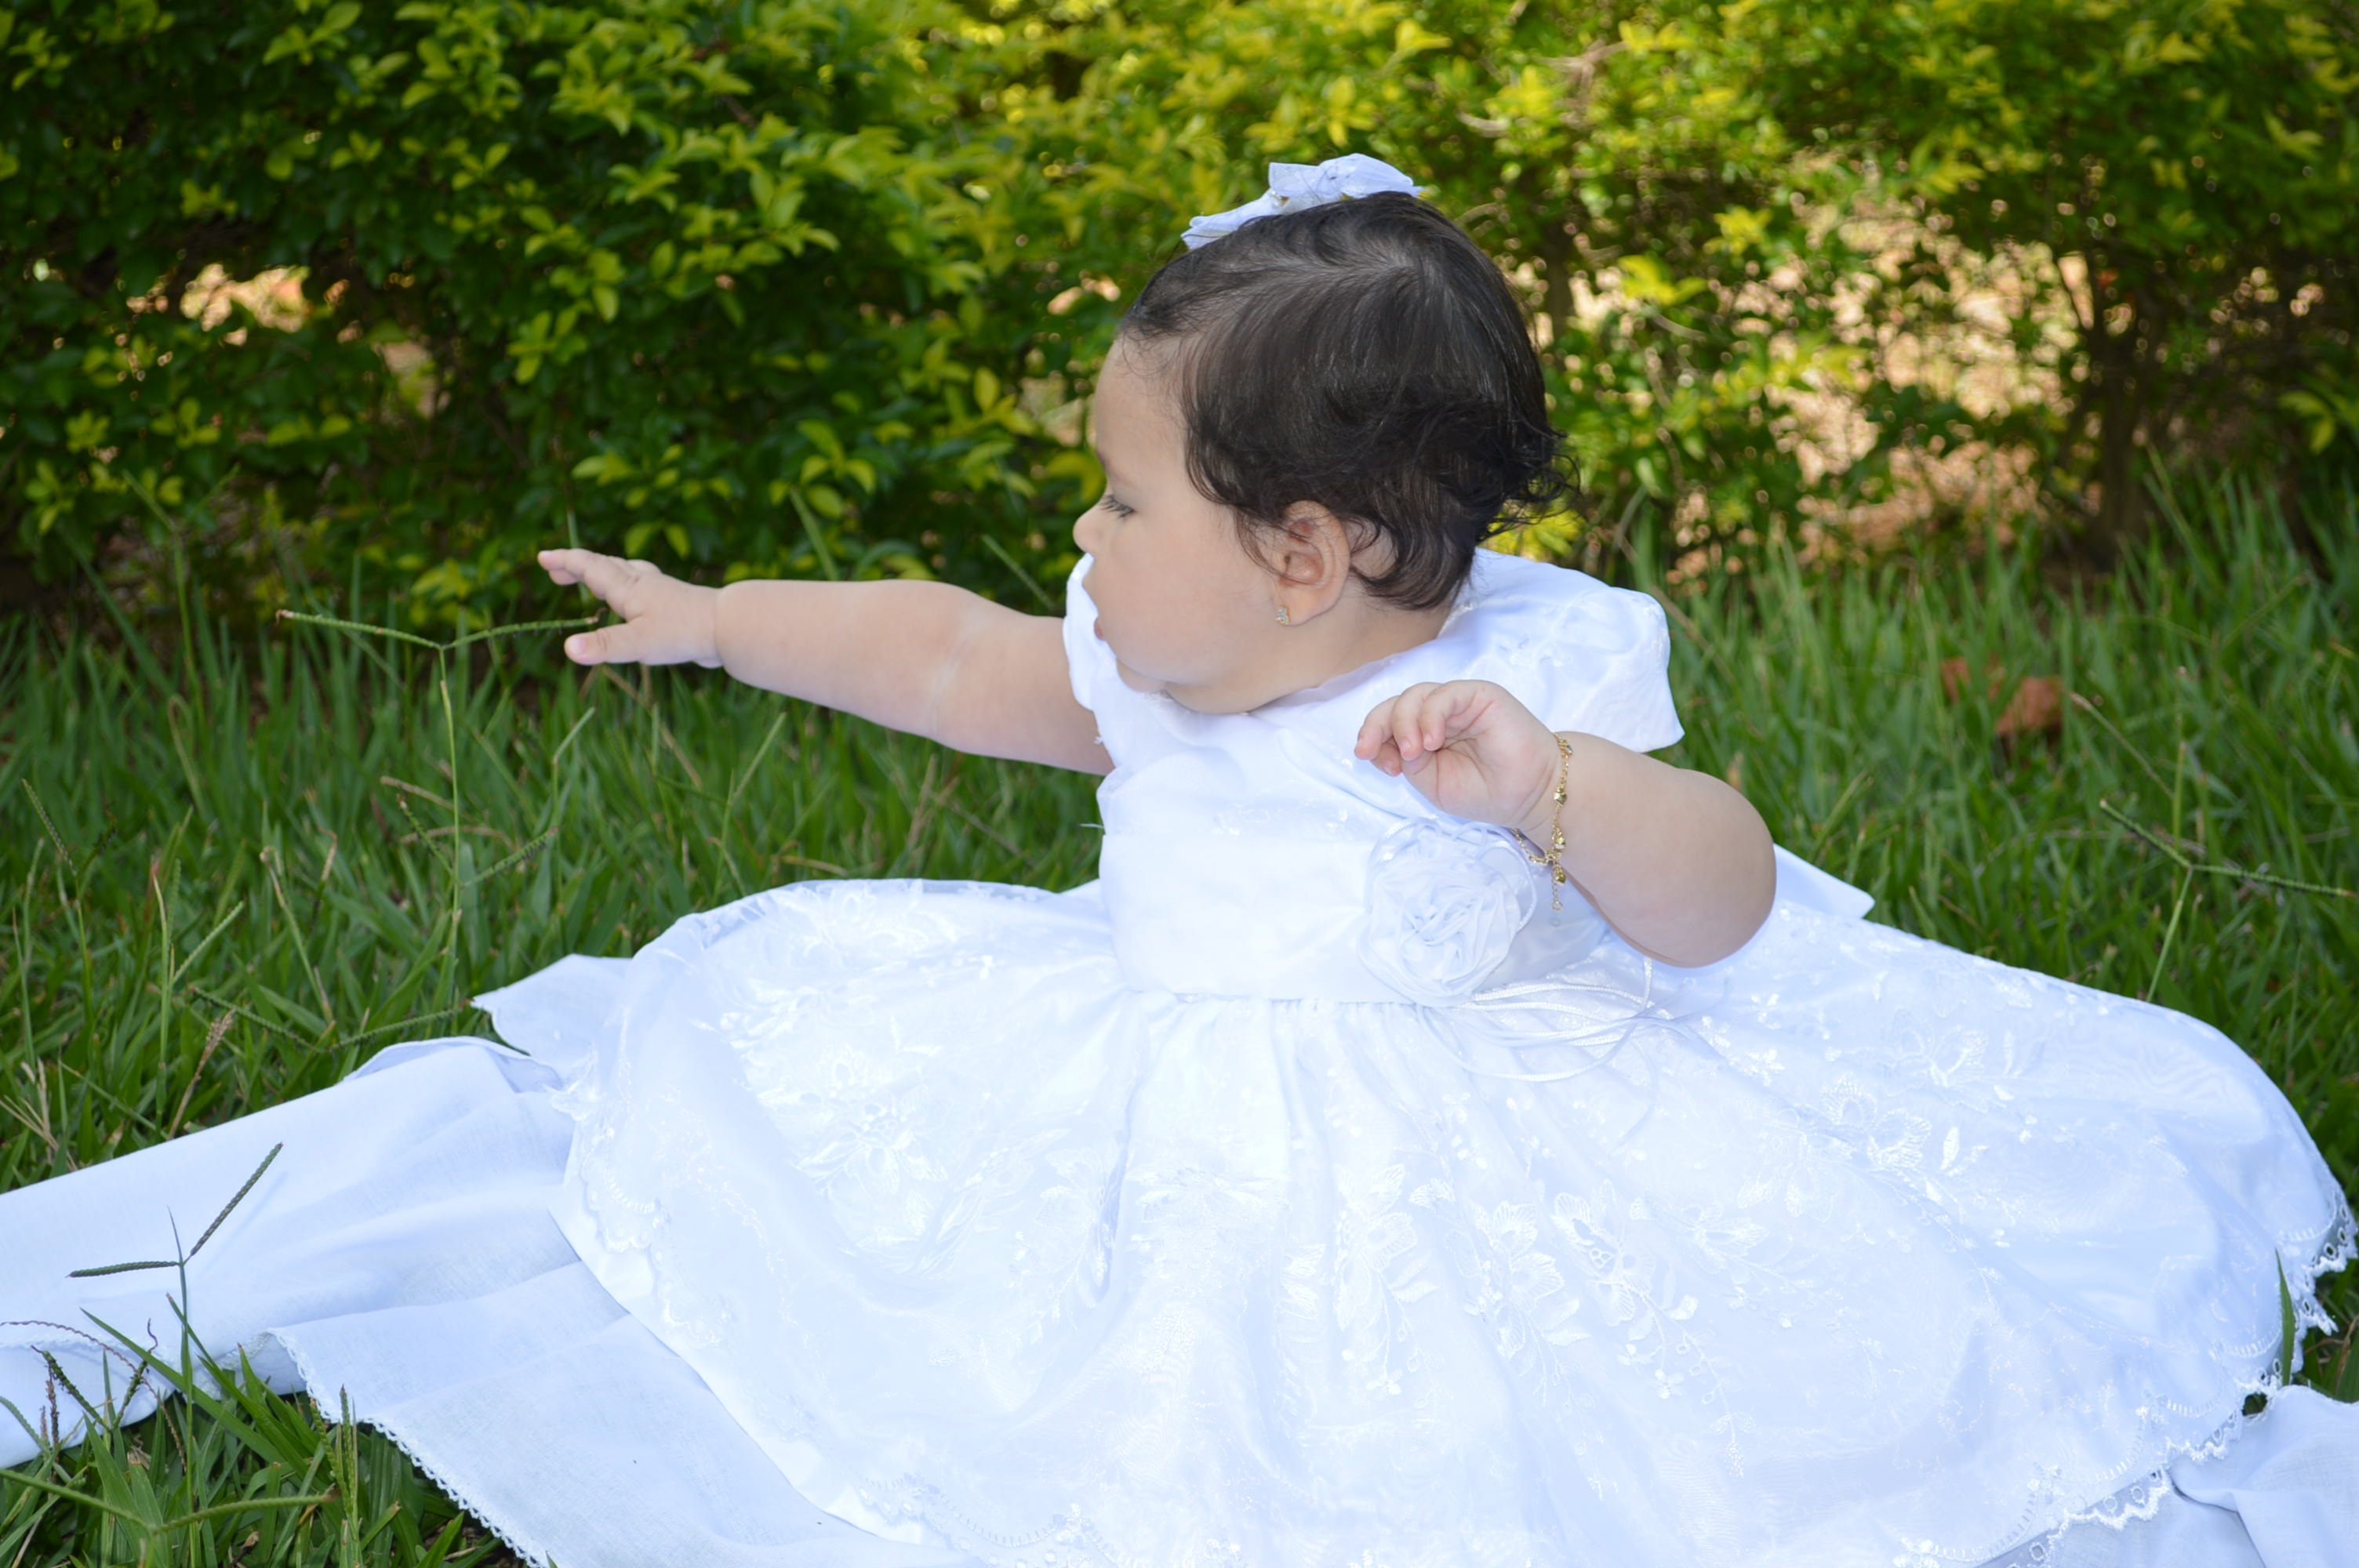
person, woman, flower, religion, child, church, clothing, christian, bride, spiritual, religious, catholic, dress, faith, infant, toddler, christianity, sacrament, greeting, gown, baptismal